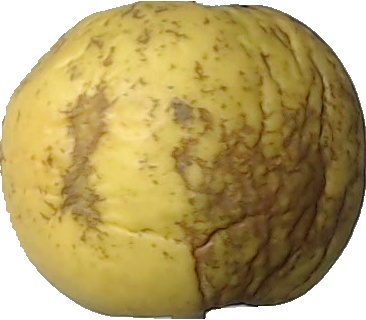
Label: apple_golden_1